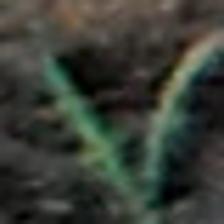
Label: single